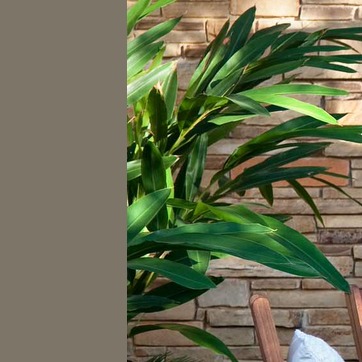
Material: foliage